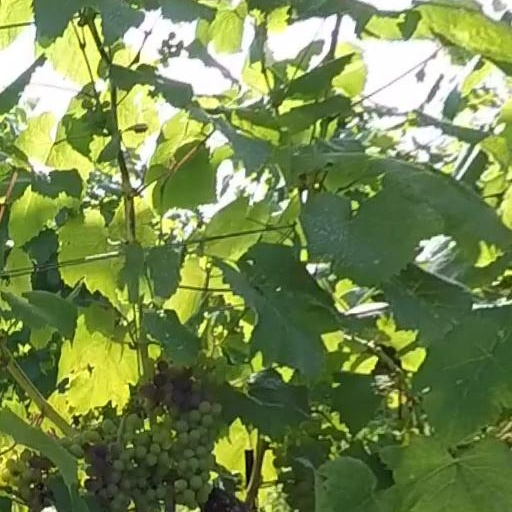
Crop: grape